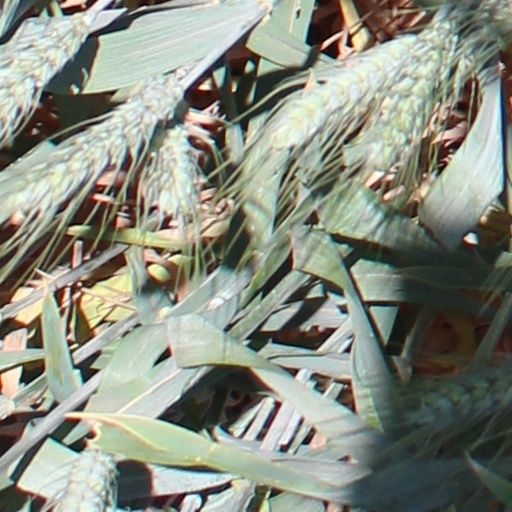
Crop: wheat